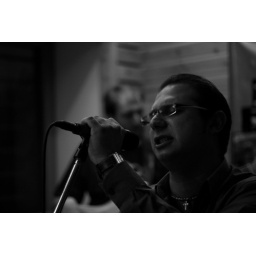
Singing in black & white